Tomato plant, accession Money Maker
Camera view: tilt-top (135 deg); turntable rotation: 150 degrees
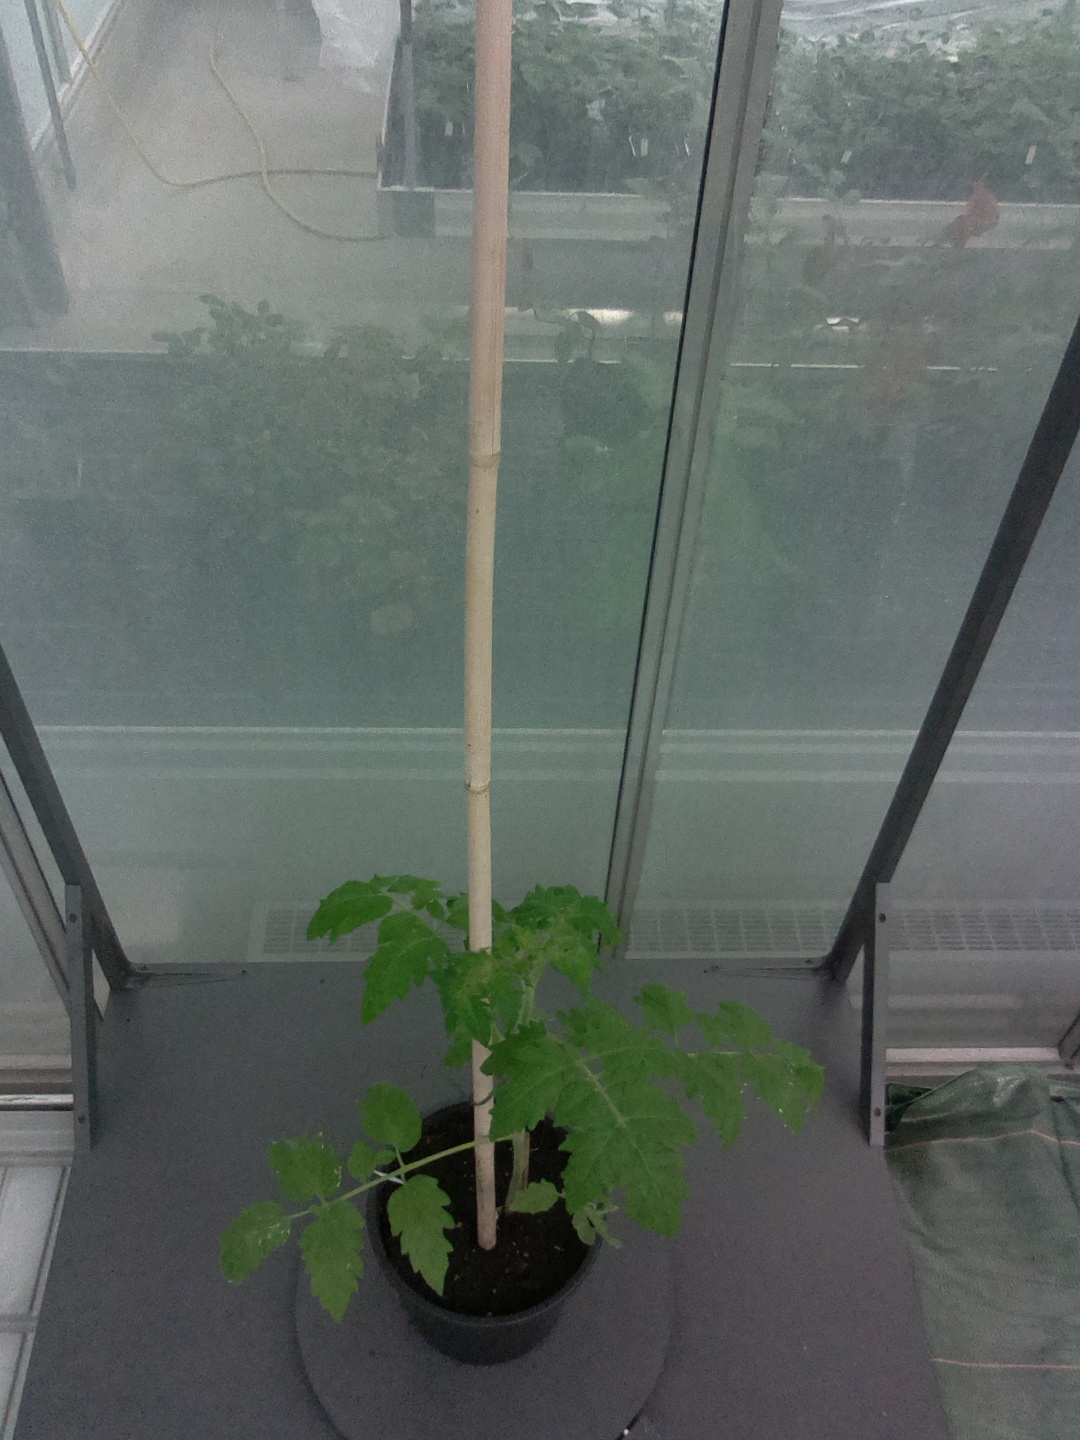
BBCH growth stage 13: 6 of true leaves visible